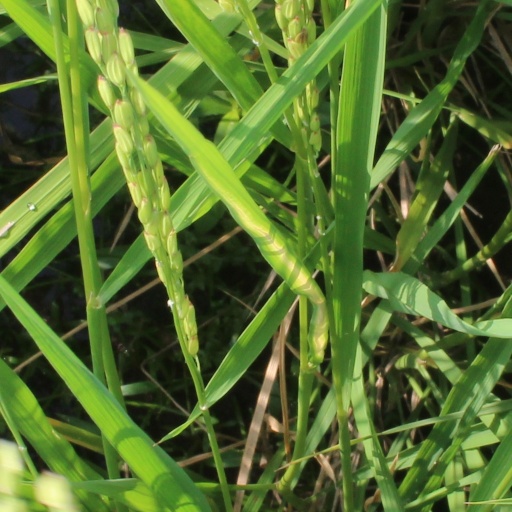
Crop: rice